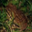
Label: frog